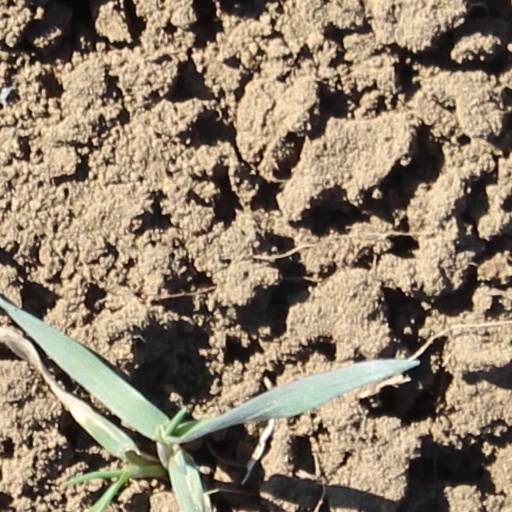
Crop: wheat